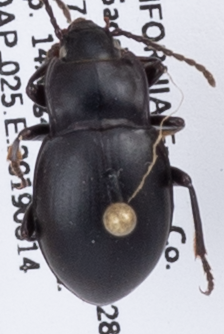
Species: Metrius contractus
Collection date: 2019-08-14
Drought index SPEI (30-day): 0.694
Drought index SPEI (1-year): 0.47
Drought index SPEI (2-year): -0.03